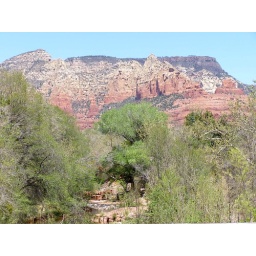
looking up at the red rock cliffs in Sedona Arizona